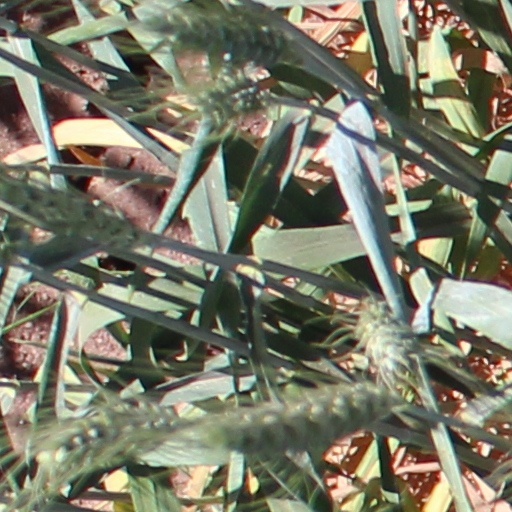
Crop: wheat